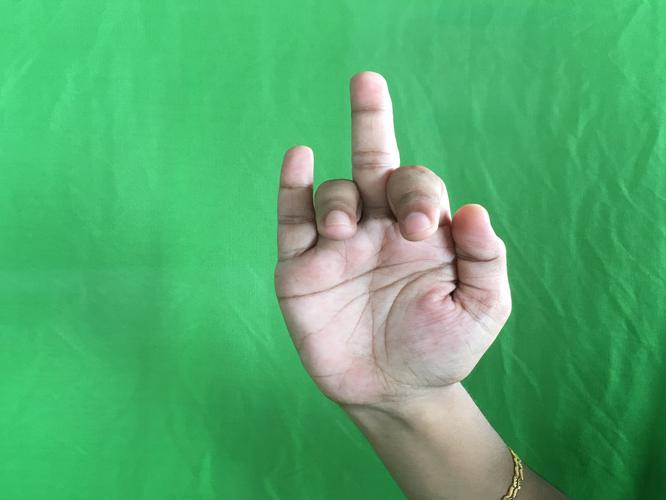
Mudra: Shukatundam
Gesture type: single_hand